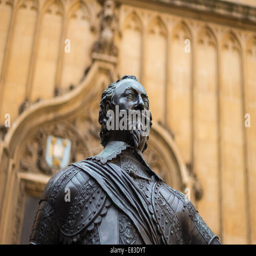
statue of noble person outside english gothic structure